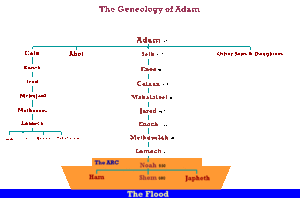
La généalogie de Jésus est l'ascendance de Jésus de Nazareth décrite dans deux passages du Nouveau Testament. Elle est donnée dans les deux Evangiles synoptiques les plus tardifs : Matthieu et Luc. Ces deux passages, qui appartiennent au Sondergut de l'un et de l'autre, sont considérés par l'exégèse biblique comme des ajouts ultérieurs ne faisant pas partie de la rédaction originelle. Le plus ancien des quatre évangiles canoniques, celui de Marc, ne propose pour sa part aucune lignée relative à Jésus.
Bereshit est la première section hebdomadaire du cycle annuel de lecture de la Torah. Elle est lue lors du premier chabbat qui suit la fête de Sim'hat Torah et correspond à Genèse 1:1-6:8.
Adam est un personnage de la Bible et du Coran. Dans la Bible, il est mentionné dans le livre de la Genèse lié aux premiers écrits de la Bible datant du premier millénaire avant Jésus-Christ. Dans ce texte, qui fonde la mythologie biblique et les croyances juives, chrétiennes et musulmanes, il est le premier Homme, créé par Dieu. D'après le Livre de la Genèse, il meurt à 930 ans.
Énosh est un personnage biblique de l'Ancien Testament. Il est fils de Seth et, selon le livre des Jubilés, d'Azura.